Edwin Brown (actor)

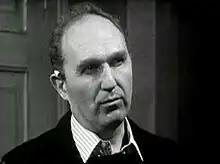
in The Avengers episode, "The Mauritius Penny" (1962)

In the 1970s, he was a member of the National Theatre company, appearing in Robert Bolt's "State of Revolution" and Shane Connaughton's "Sir is Winning".